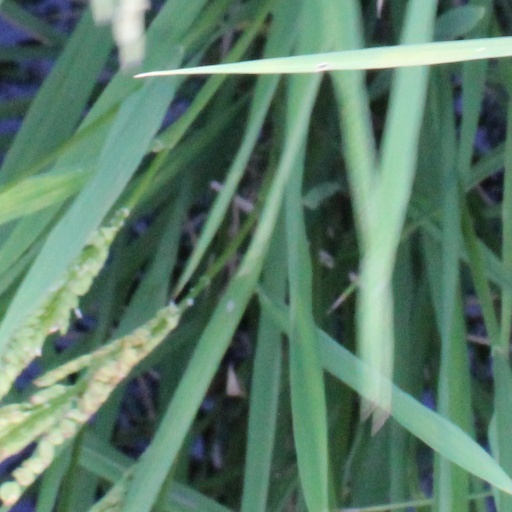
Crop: rice